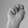
ASL letter: N